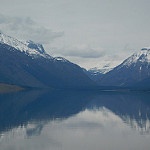
Label: glacier